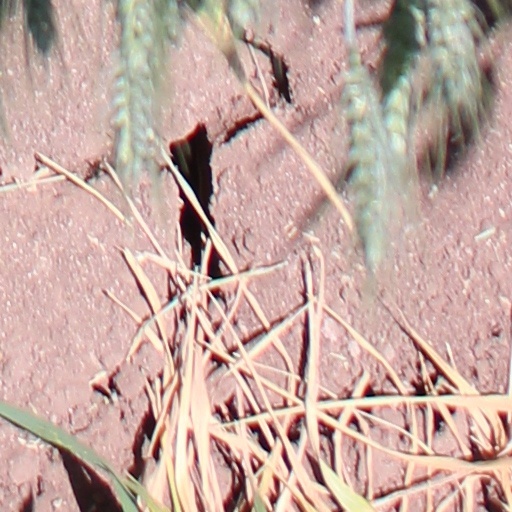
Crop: wheat